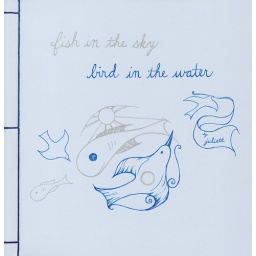
fish in the sky, bird in the water